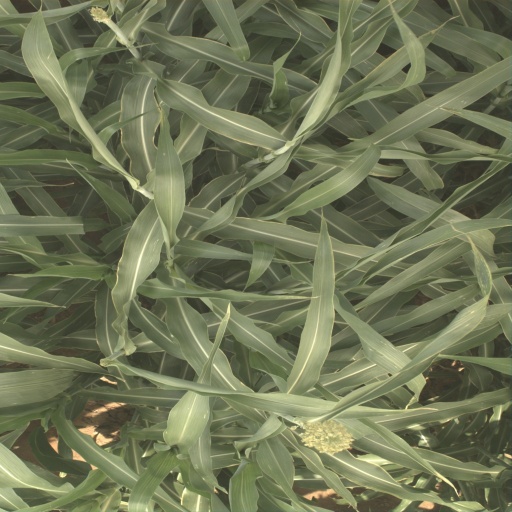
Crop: sorghum